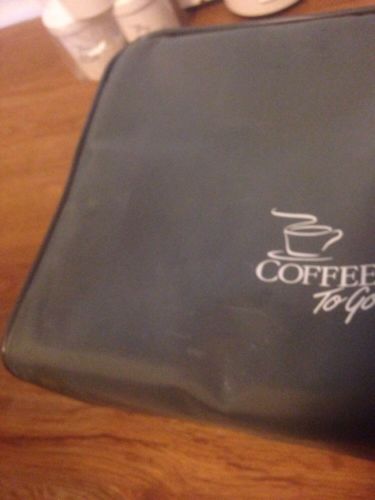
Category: coffee maker